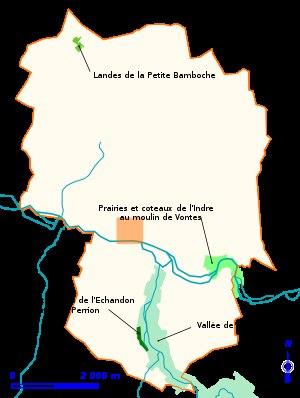
Esvres, appelée également Esvres-sur-Indre, est une commune française située dans le département d'Indre-et-Loire, en région Centre-Val de Loire.